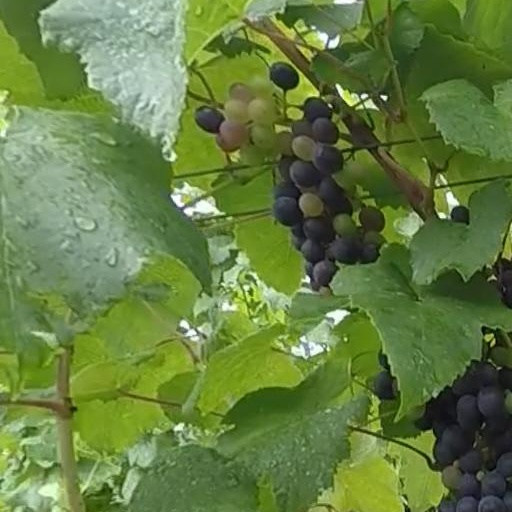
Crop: grape